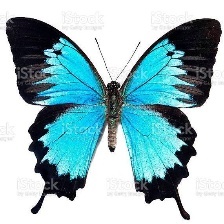
Species: ULYSES